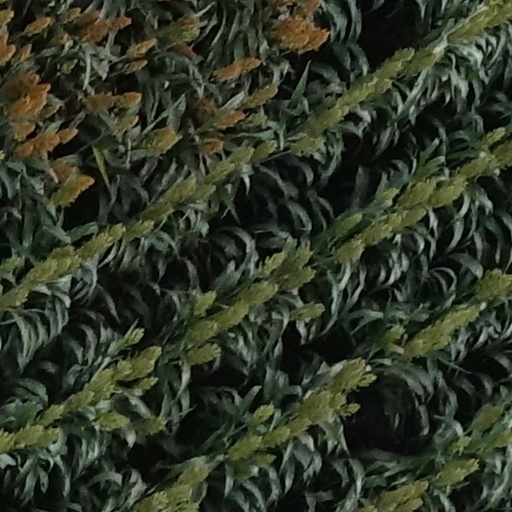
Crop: sorghum